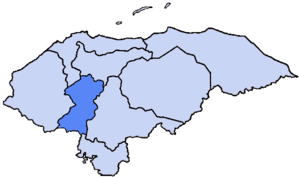
Le diocèse de Comayagua est une Église particulière de l'Église catholique du Honduras.